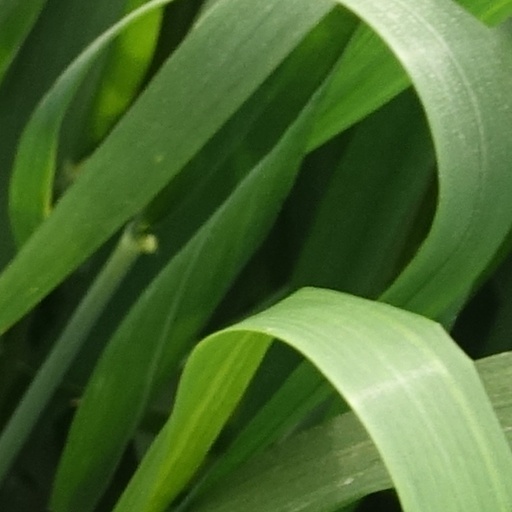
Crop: wheat